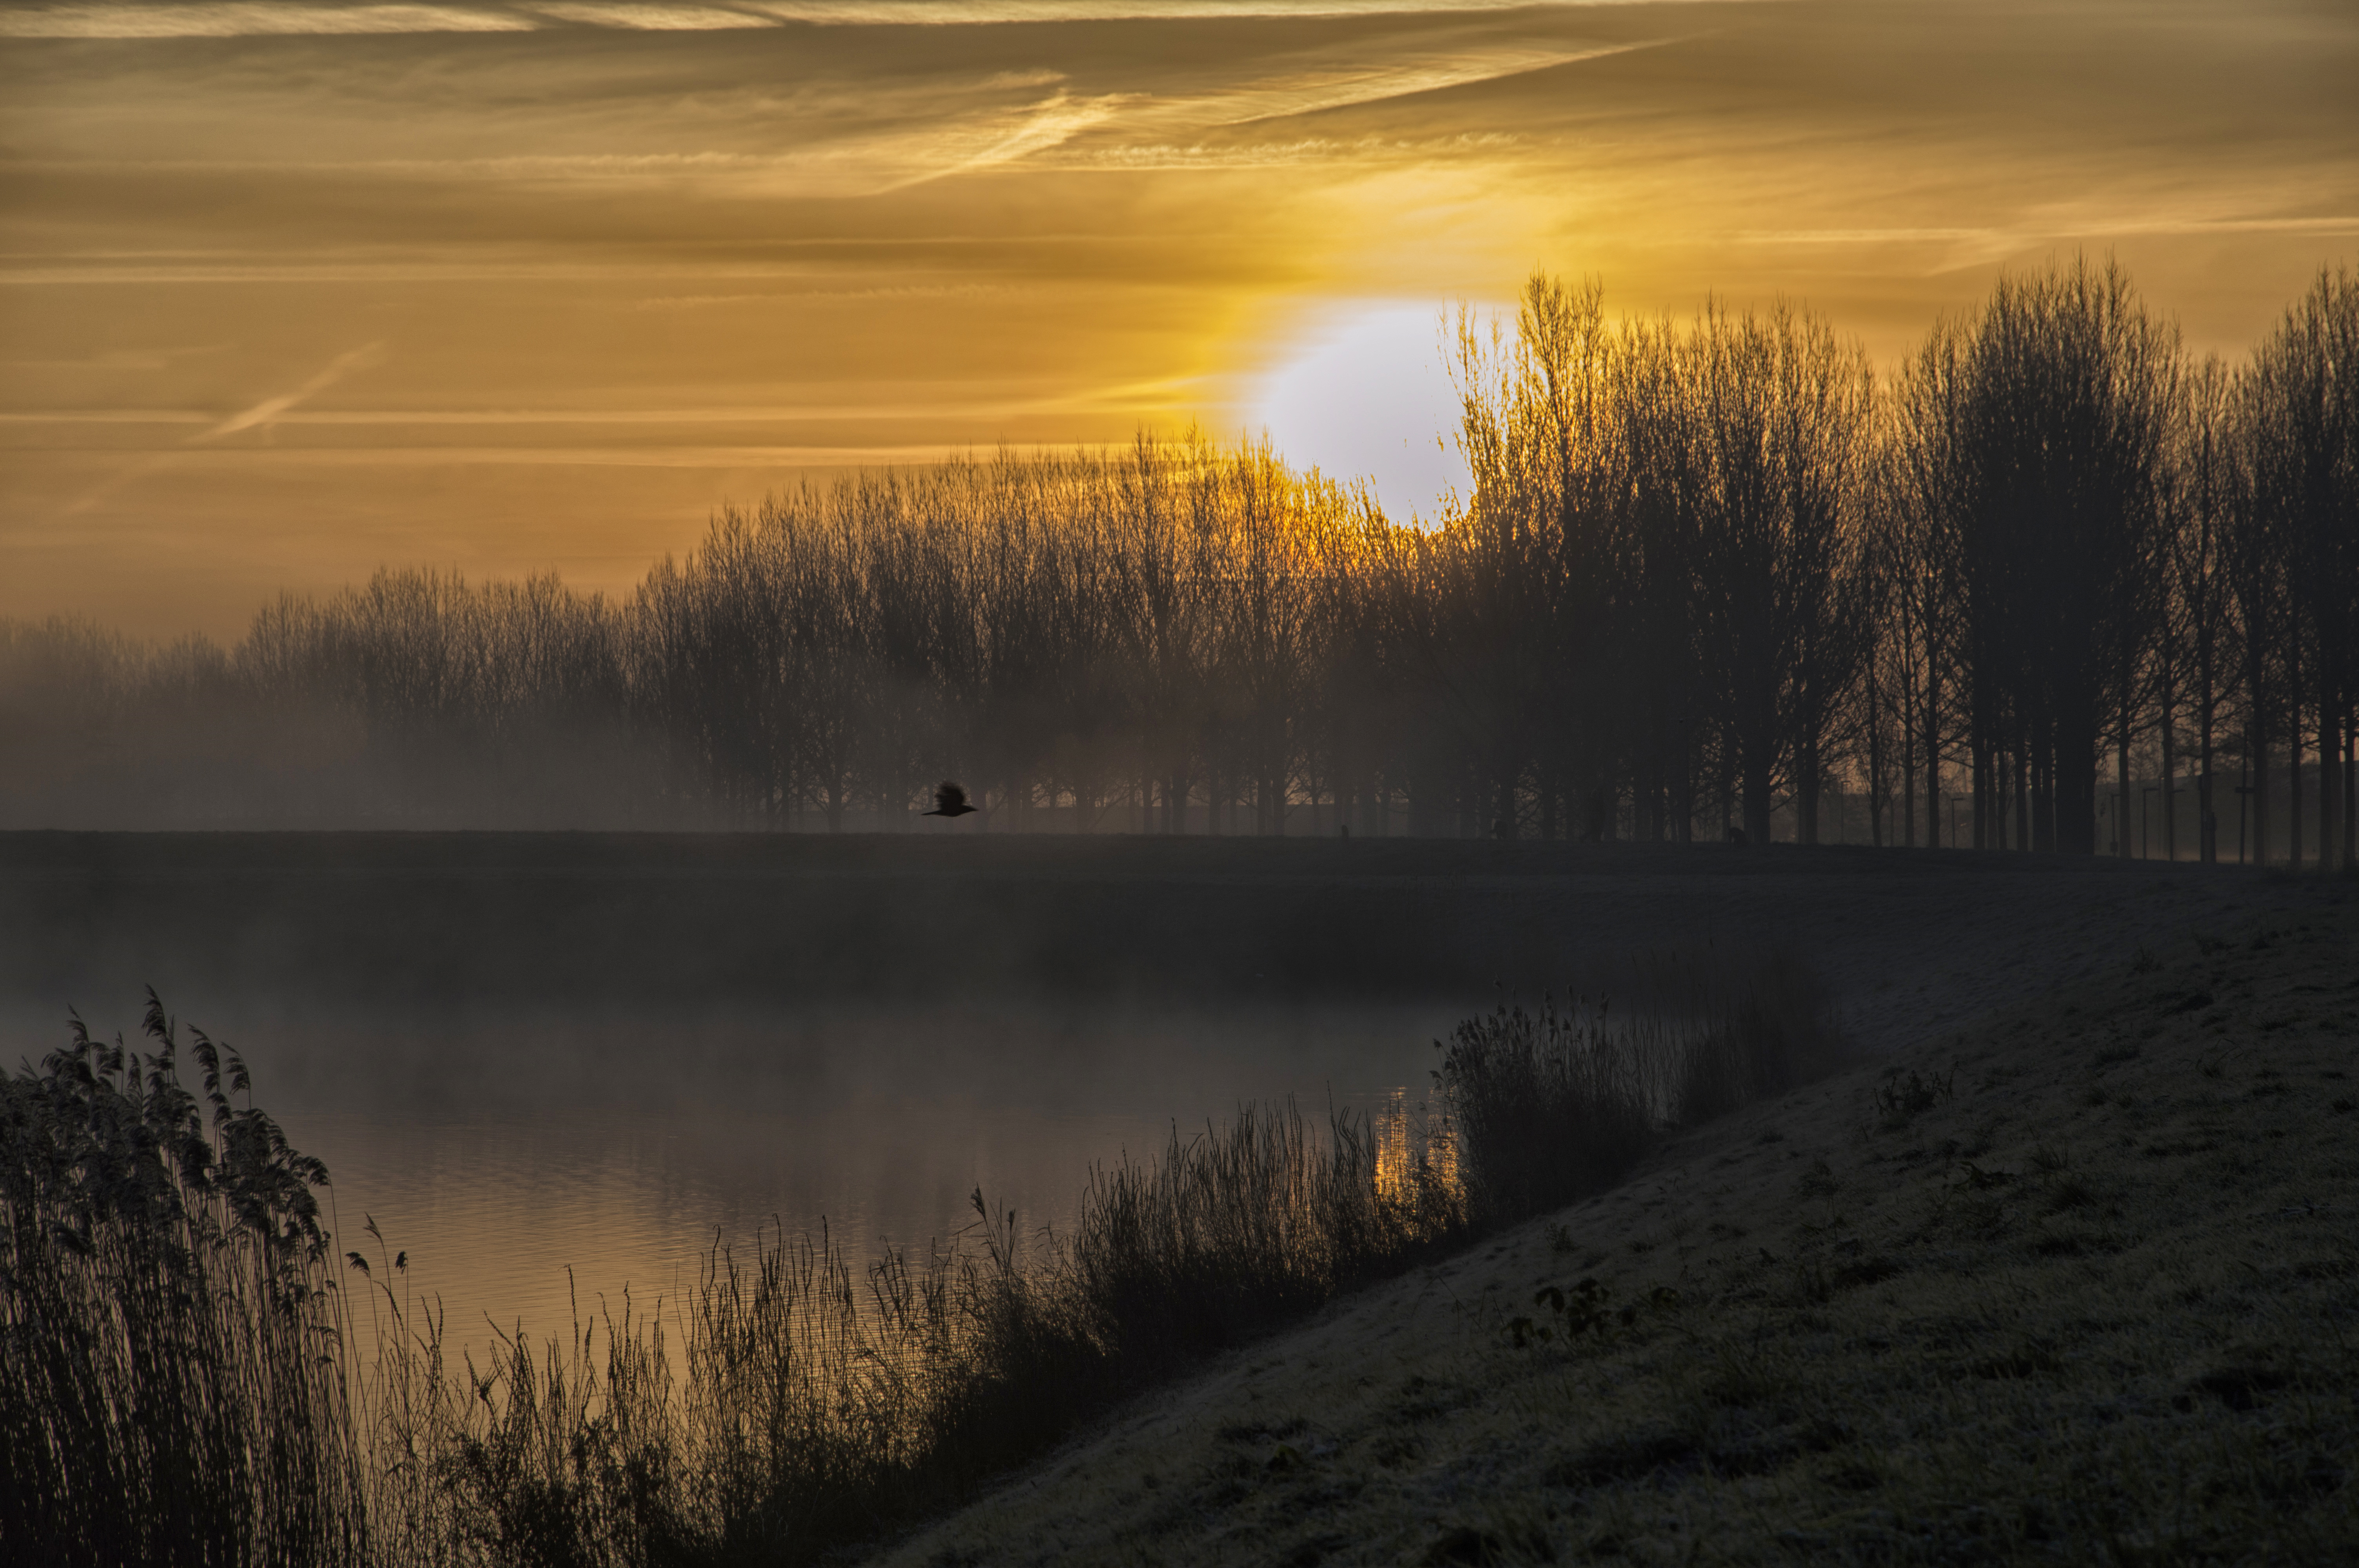
nature, outdoor, cloud, sun, fog, sunrise, sunset, mist, photography, sunlight, morning, dawn, atmosphere, river, dusk, evening, reflection, autumn, nikon, hdr, nederland, netherlands, zuidholland, outdoorphotography, rivier, paulvandevelde, pdvandevelde, padagudaloma, natuurfotografie, dordrecht, biesbosch, nederlandinfotos, tegenlicht, hollandse, vlij, atmospheric phenomenon